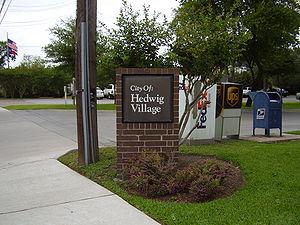
Hedwig Village est une ville située au centre du comté de Harris au Texas, aux États-Unis. La ville est incorporée en 1954.